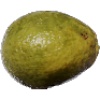
Label: Guava 1